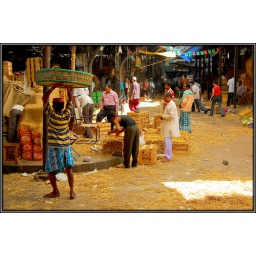
Crates upon crates of mangoes being sold at a wholesale price at the Crawford fruit market in Mumbai, India.